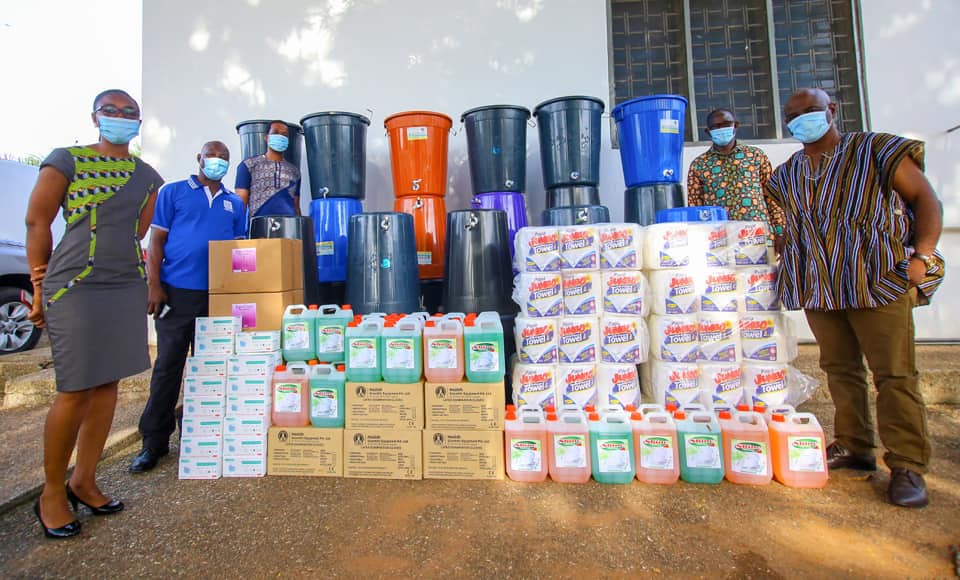
Objects detected:
Mask
Mask
Mask
Mask
Mask